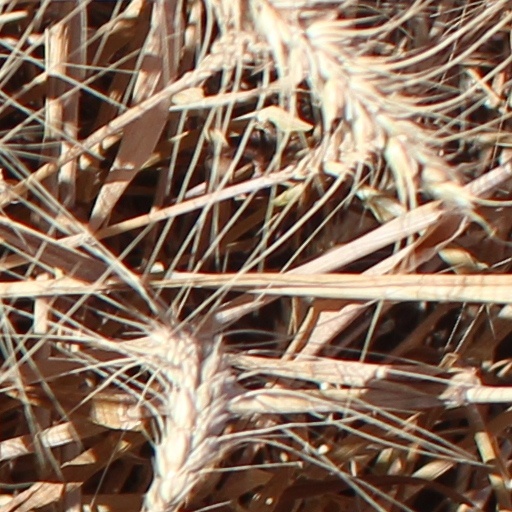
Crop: wheat